Harmony (2015 film)

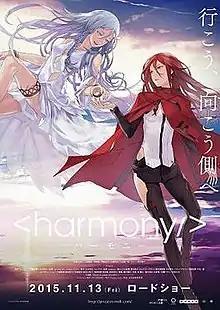
Poster

is a 2015 Japanese animated science fiction film directed by Michael Arias and Takashi Nakamura, animated by Studio 4°C and based on the novel of the same name by Project Itoh. The film was released on November 13, 2015. A four-volume manga by Fumi Minato based on the novel was published by Kadokawa Shoten in Newtype from 2015 to 2019. Two other anime films based on novels by the same author were released: "The Empire of Corpses" on October 2, 2015 and "Genocidal Organ" on February 3, 2017.